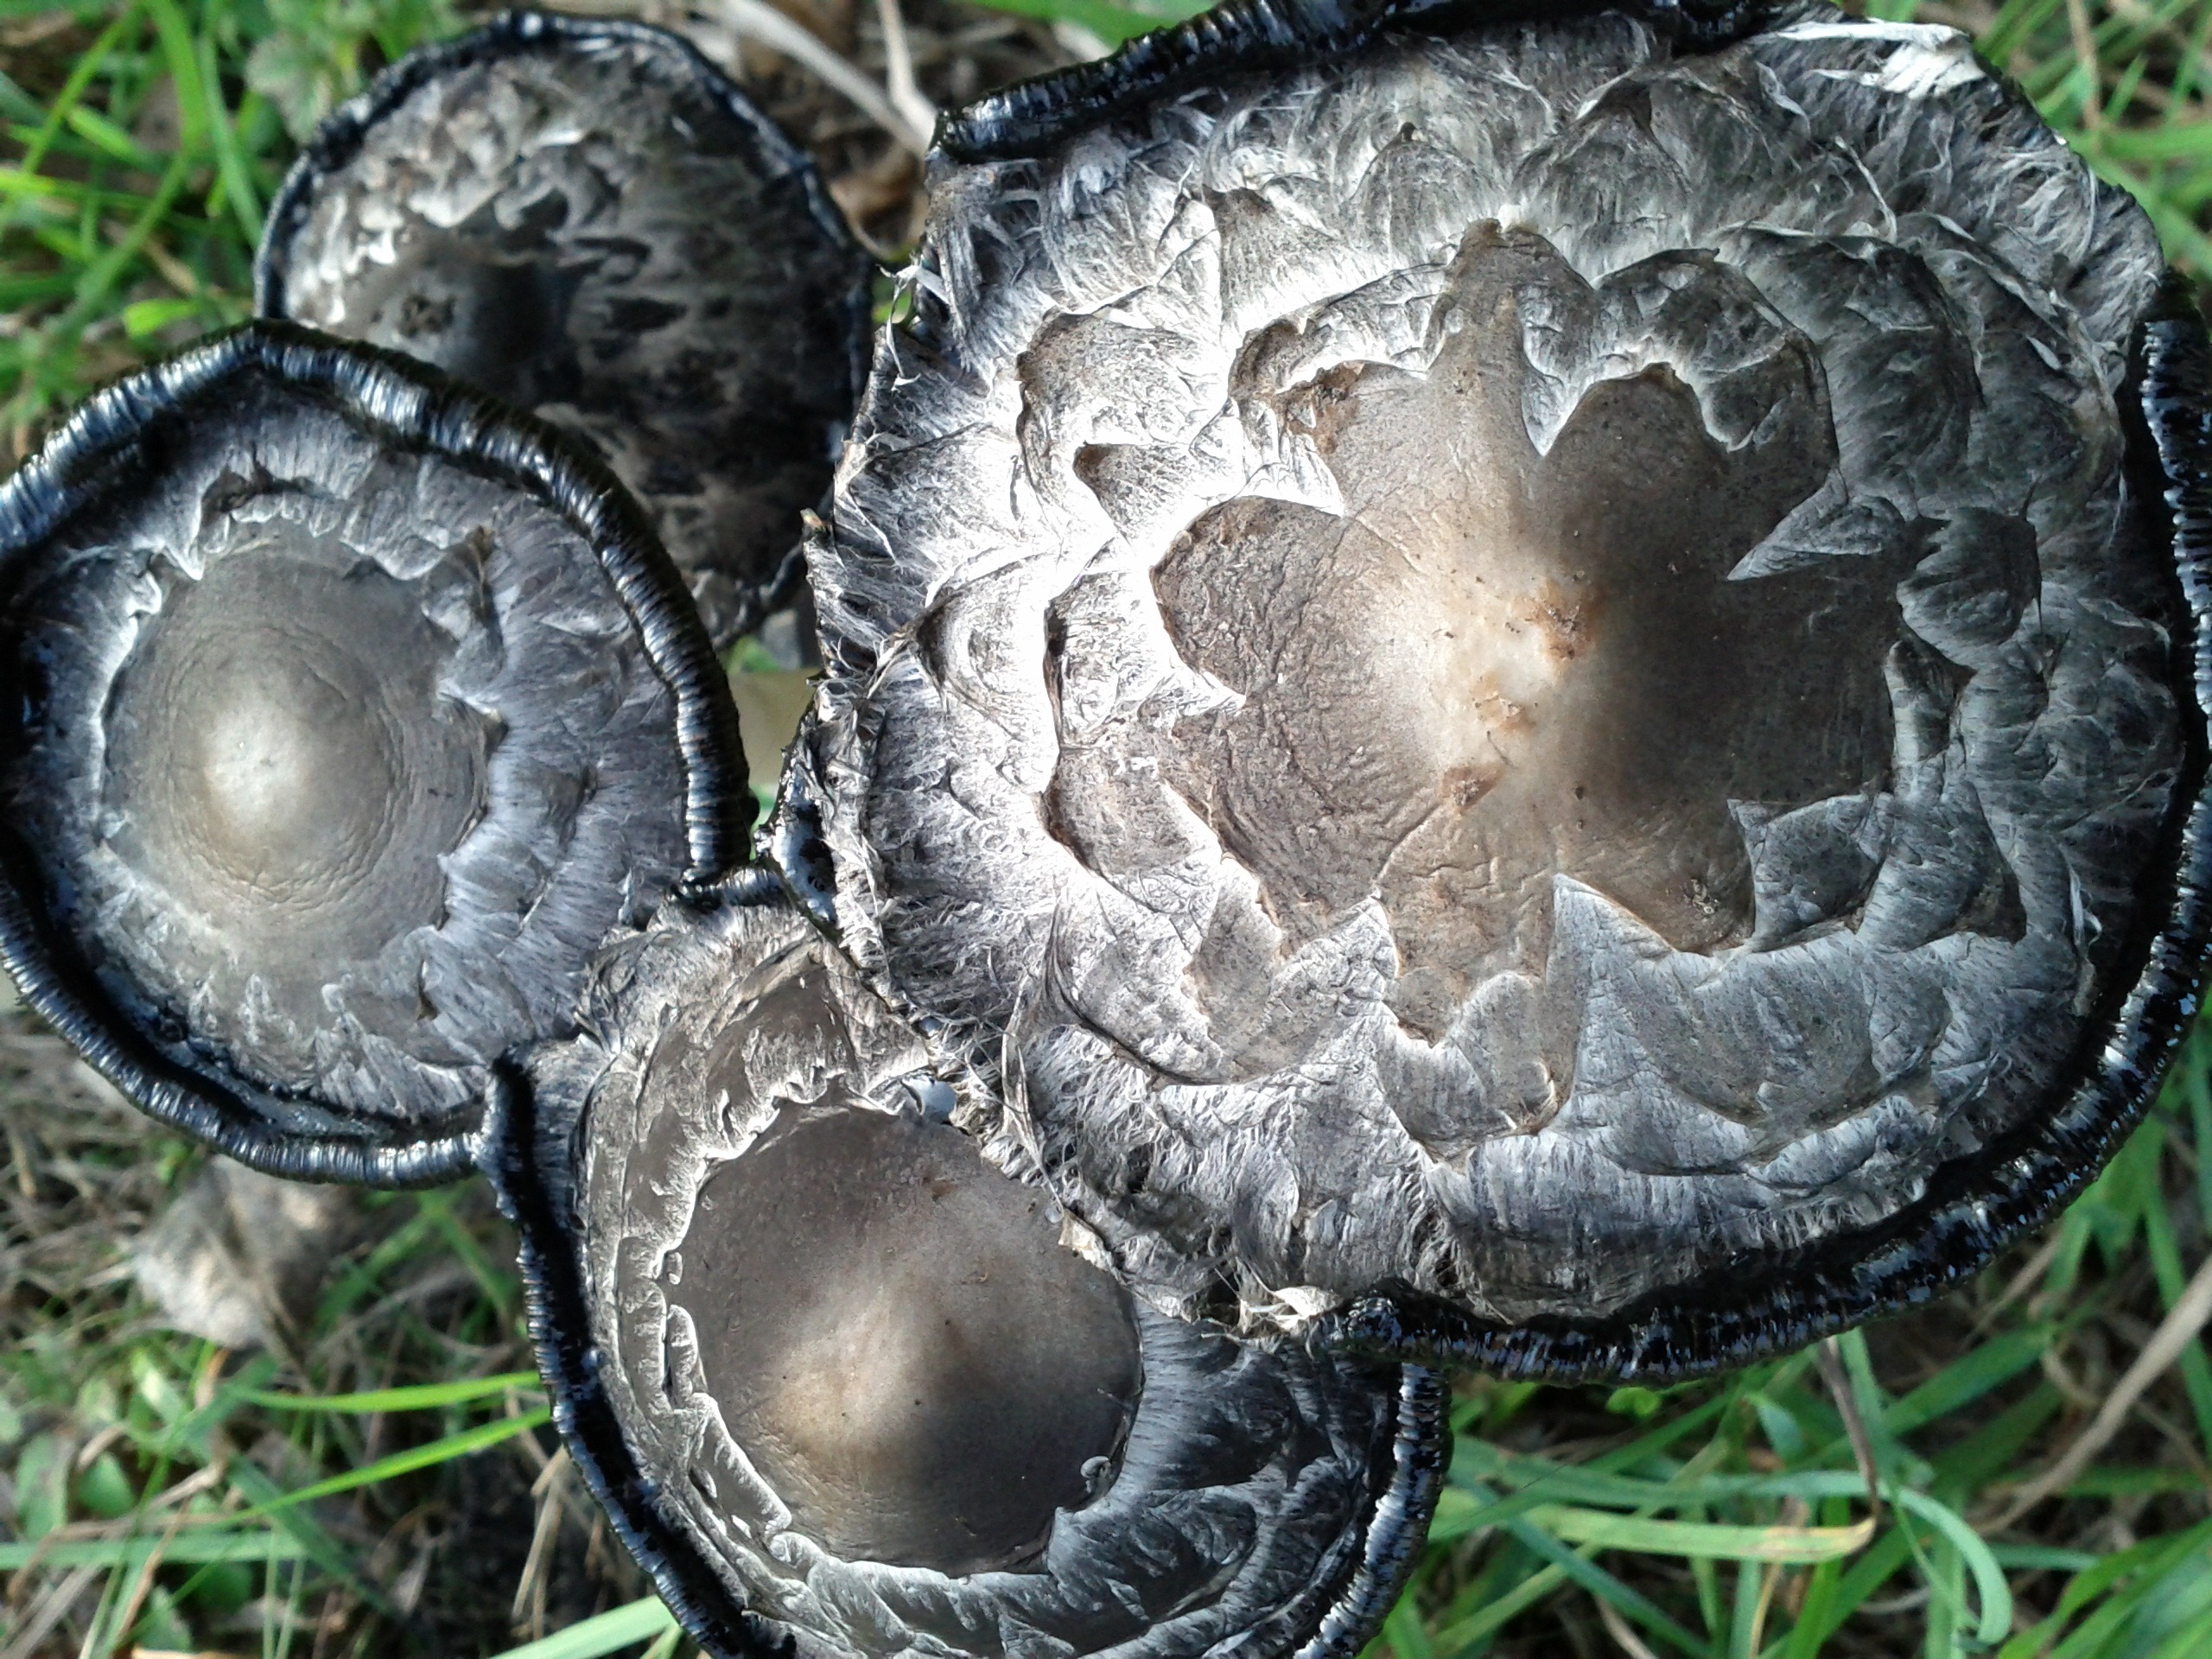
tree, flower, trunk, soil, mushroom, flora, fungus, mushrooms, agaricus, macro photography, oyster mushroom, edible mushroom, shiitake, comatus, medicinal mushroom, agaricomycetes, agaricaceae, champignon mushroom